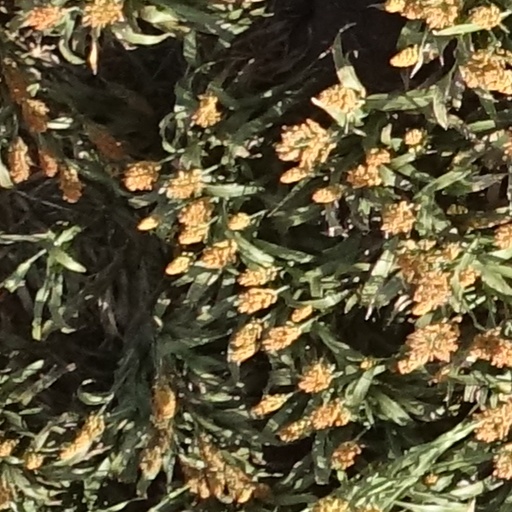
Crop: sorghum